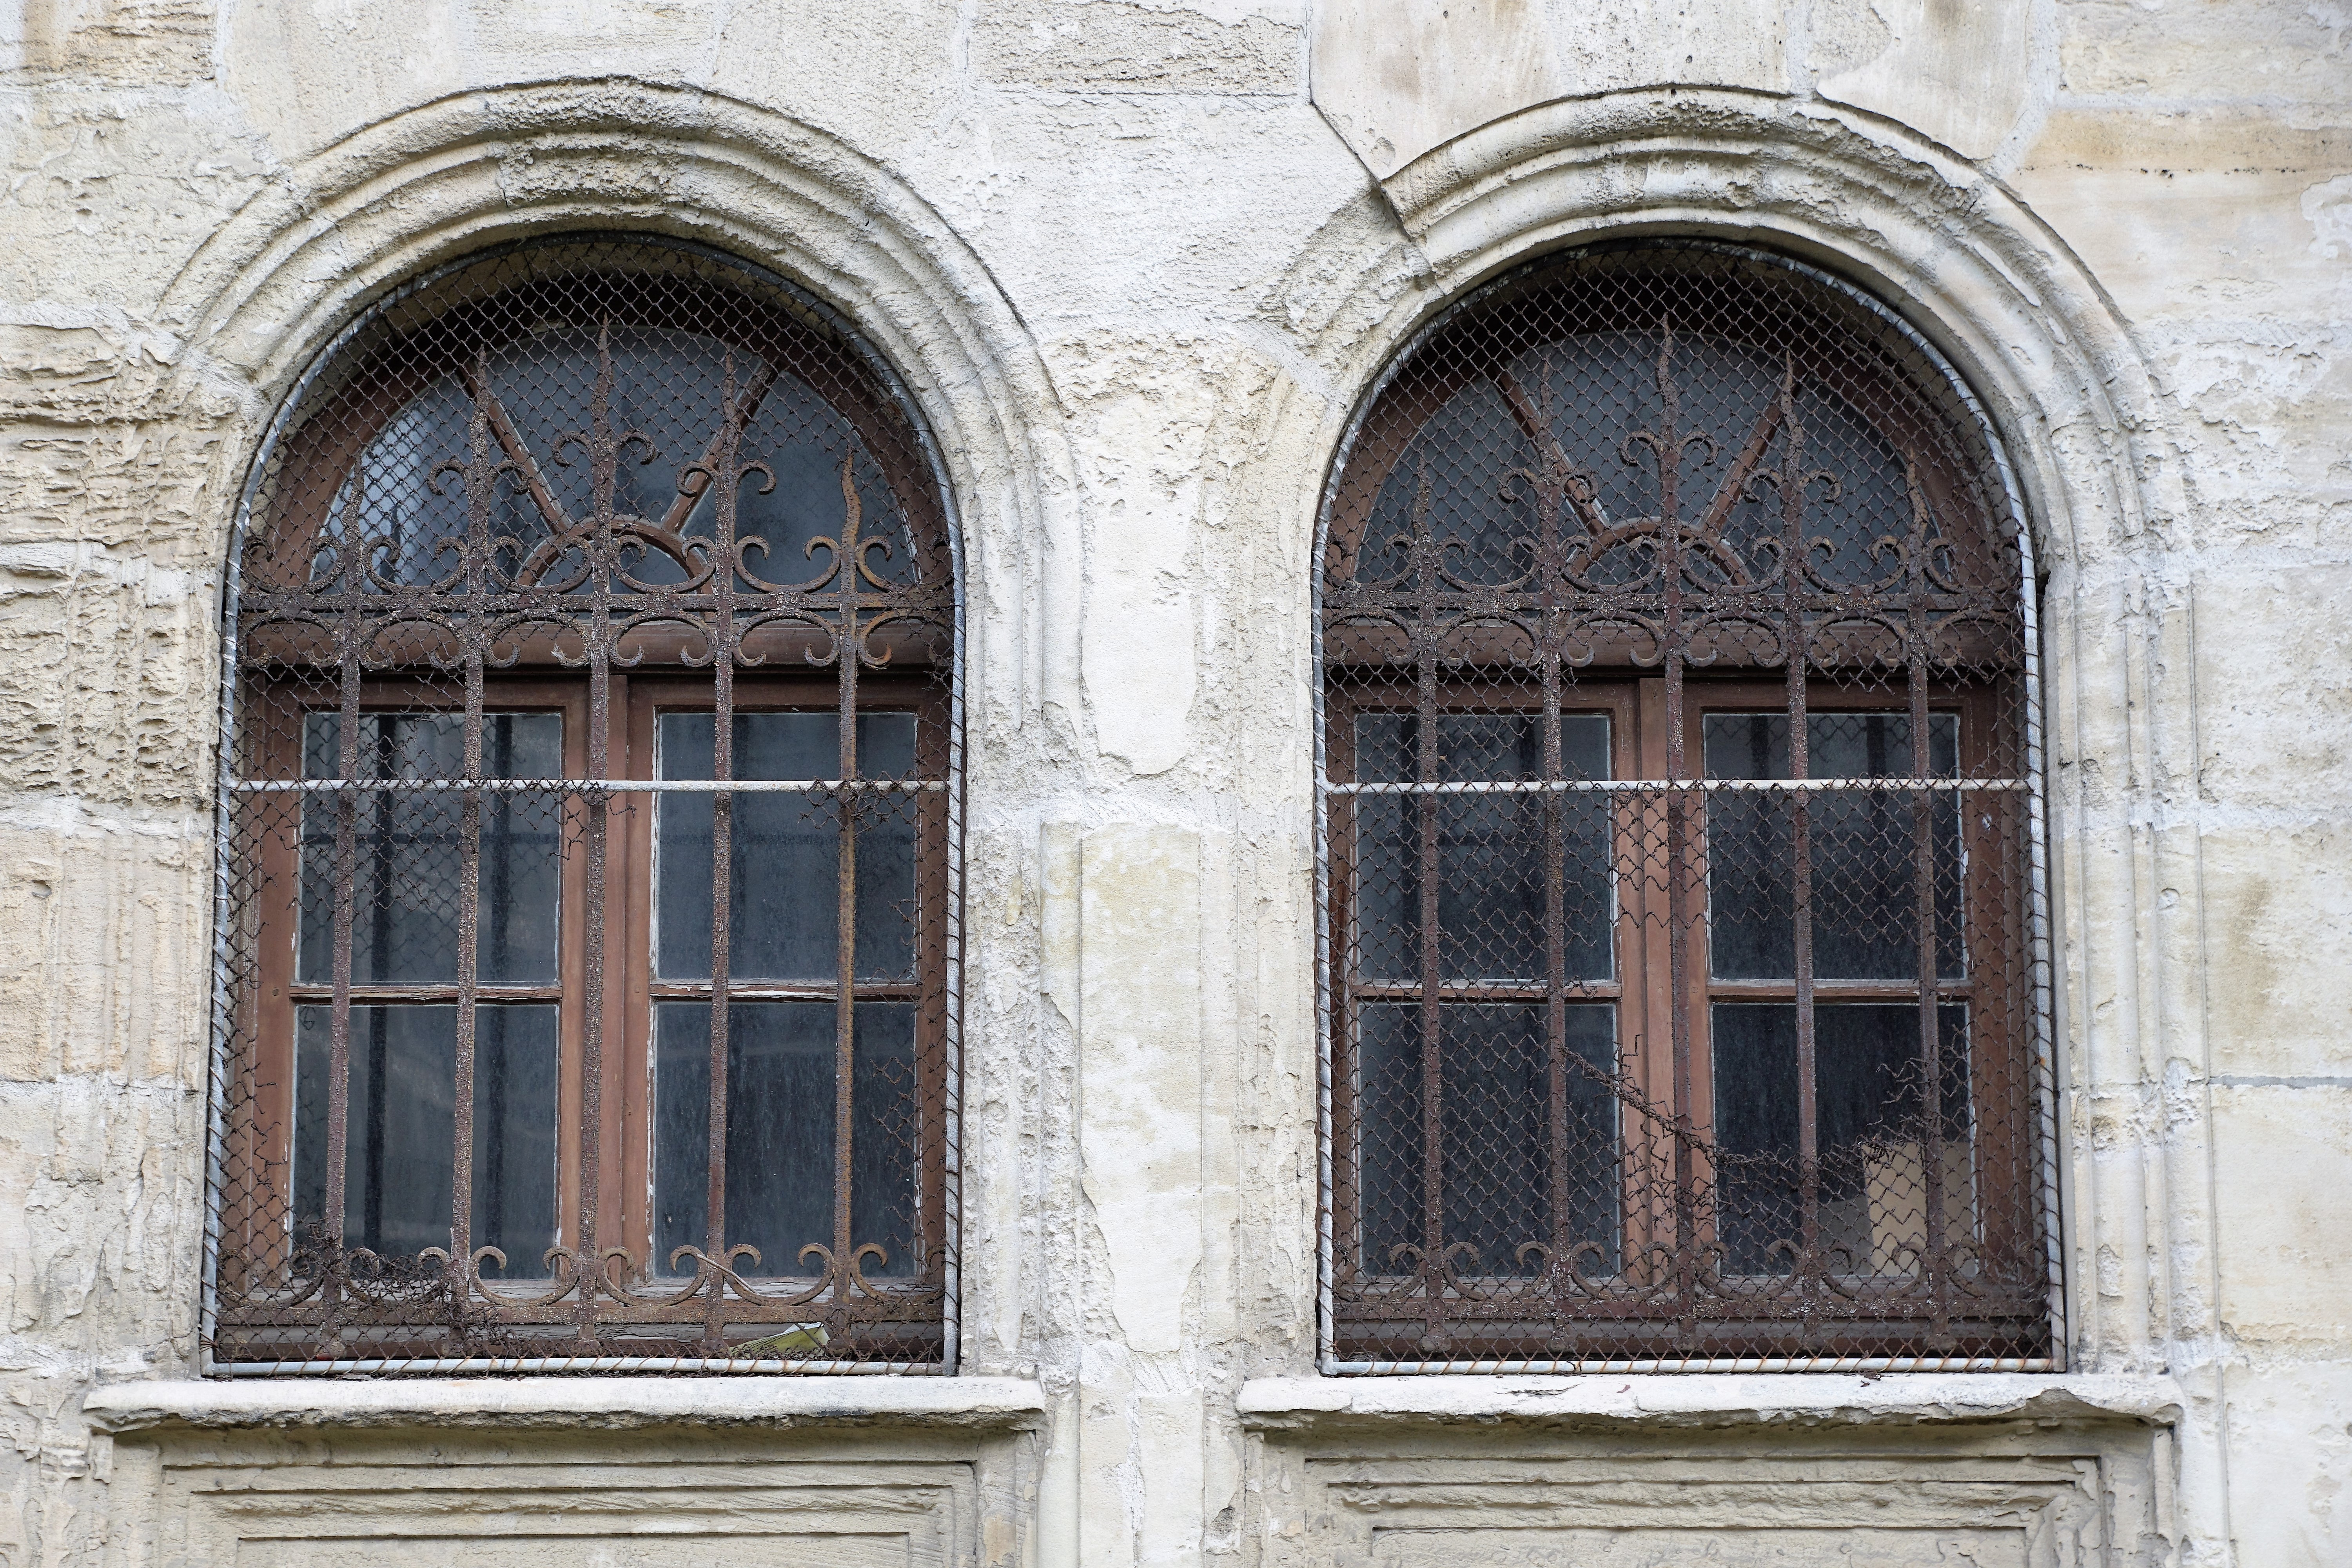
architecture, window, france, arch, facade, church, door, faith, history, le havre, sash window